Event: Nepal Earthquake
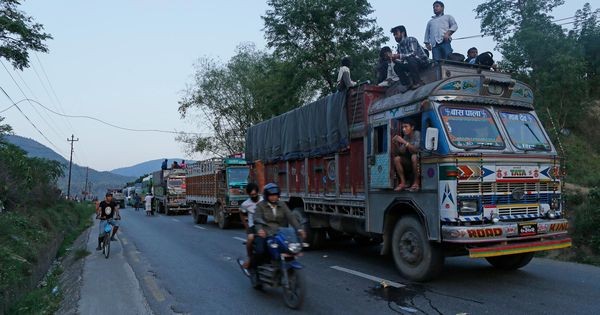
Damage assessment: no_damage